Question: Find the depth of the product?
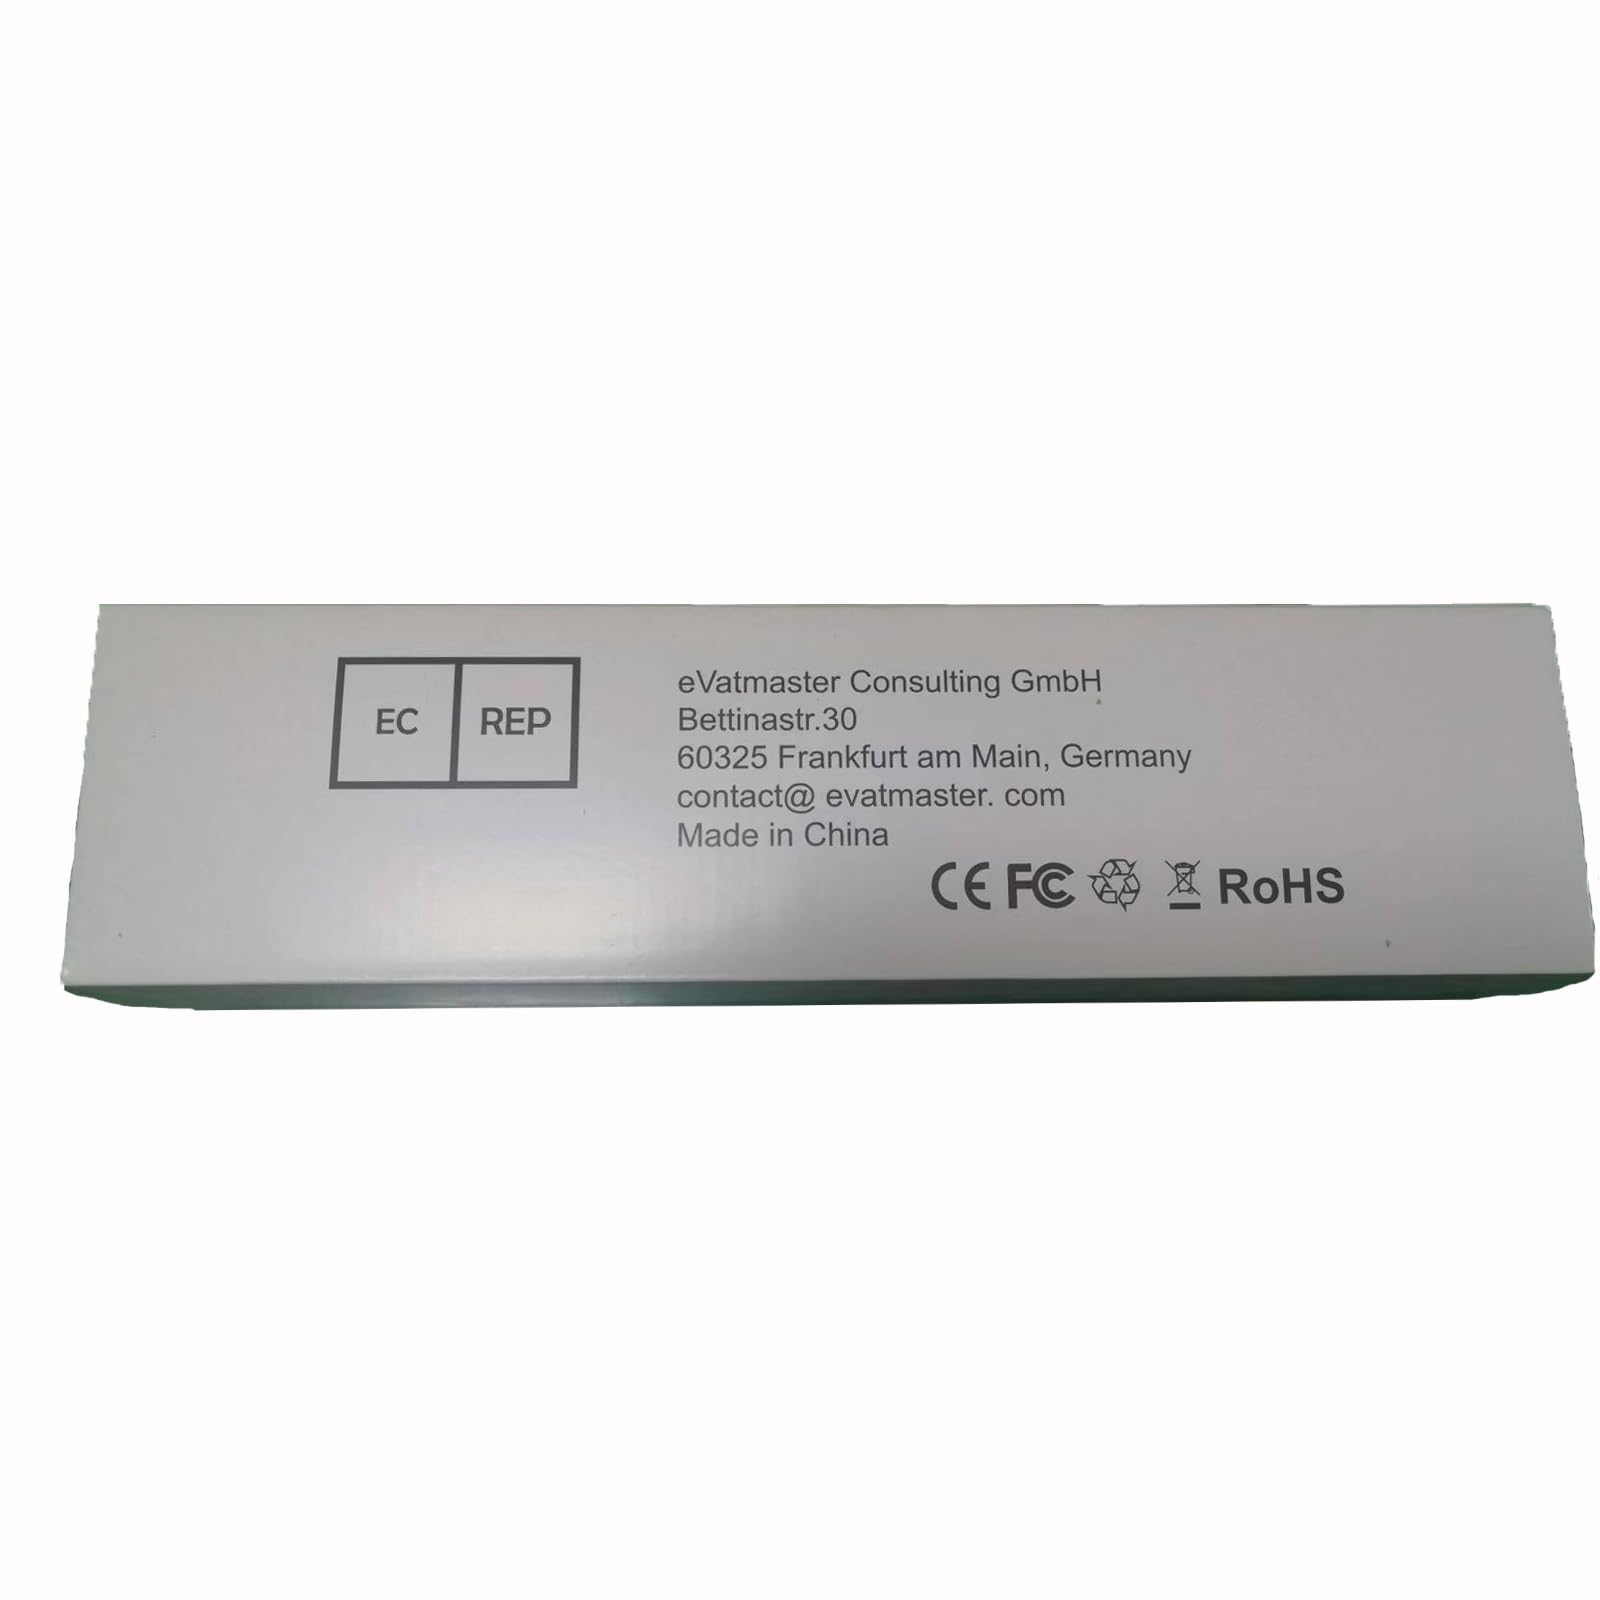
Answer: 30.0 inch